Ana Rosa Quintana

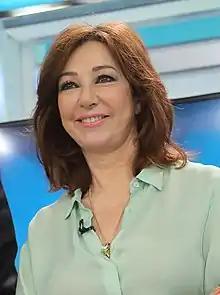
Quintana in 2018

Ana Rosa Quintana Hortal (born 12 January 1956) is a Spanish journalist and television presenter. Having originally started out in radio, she rose to fame on Antena 3's daytime chat show "Sabor a ti". She later jumped ship to Telecinco to host El programa de Ana Rosa, which frequently led the ratings from 2005 until it was axed in 2023.